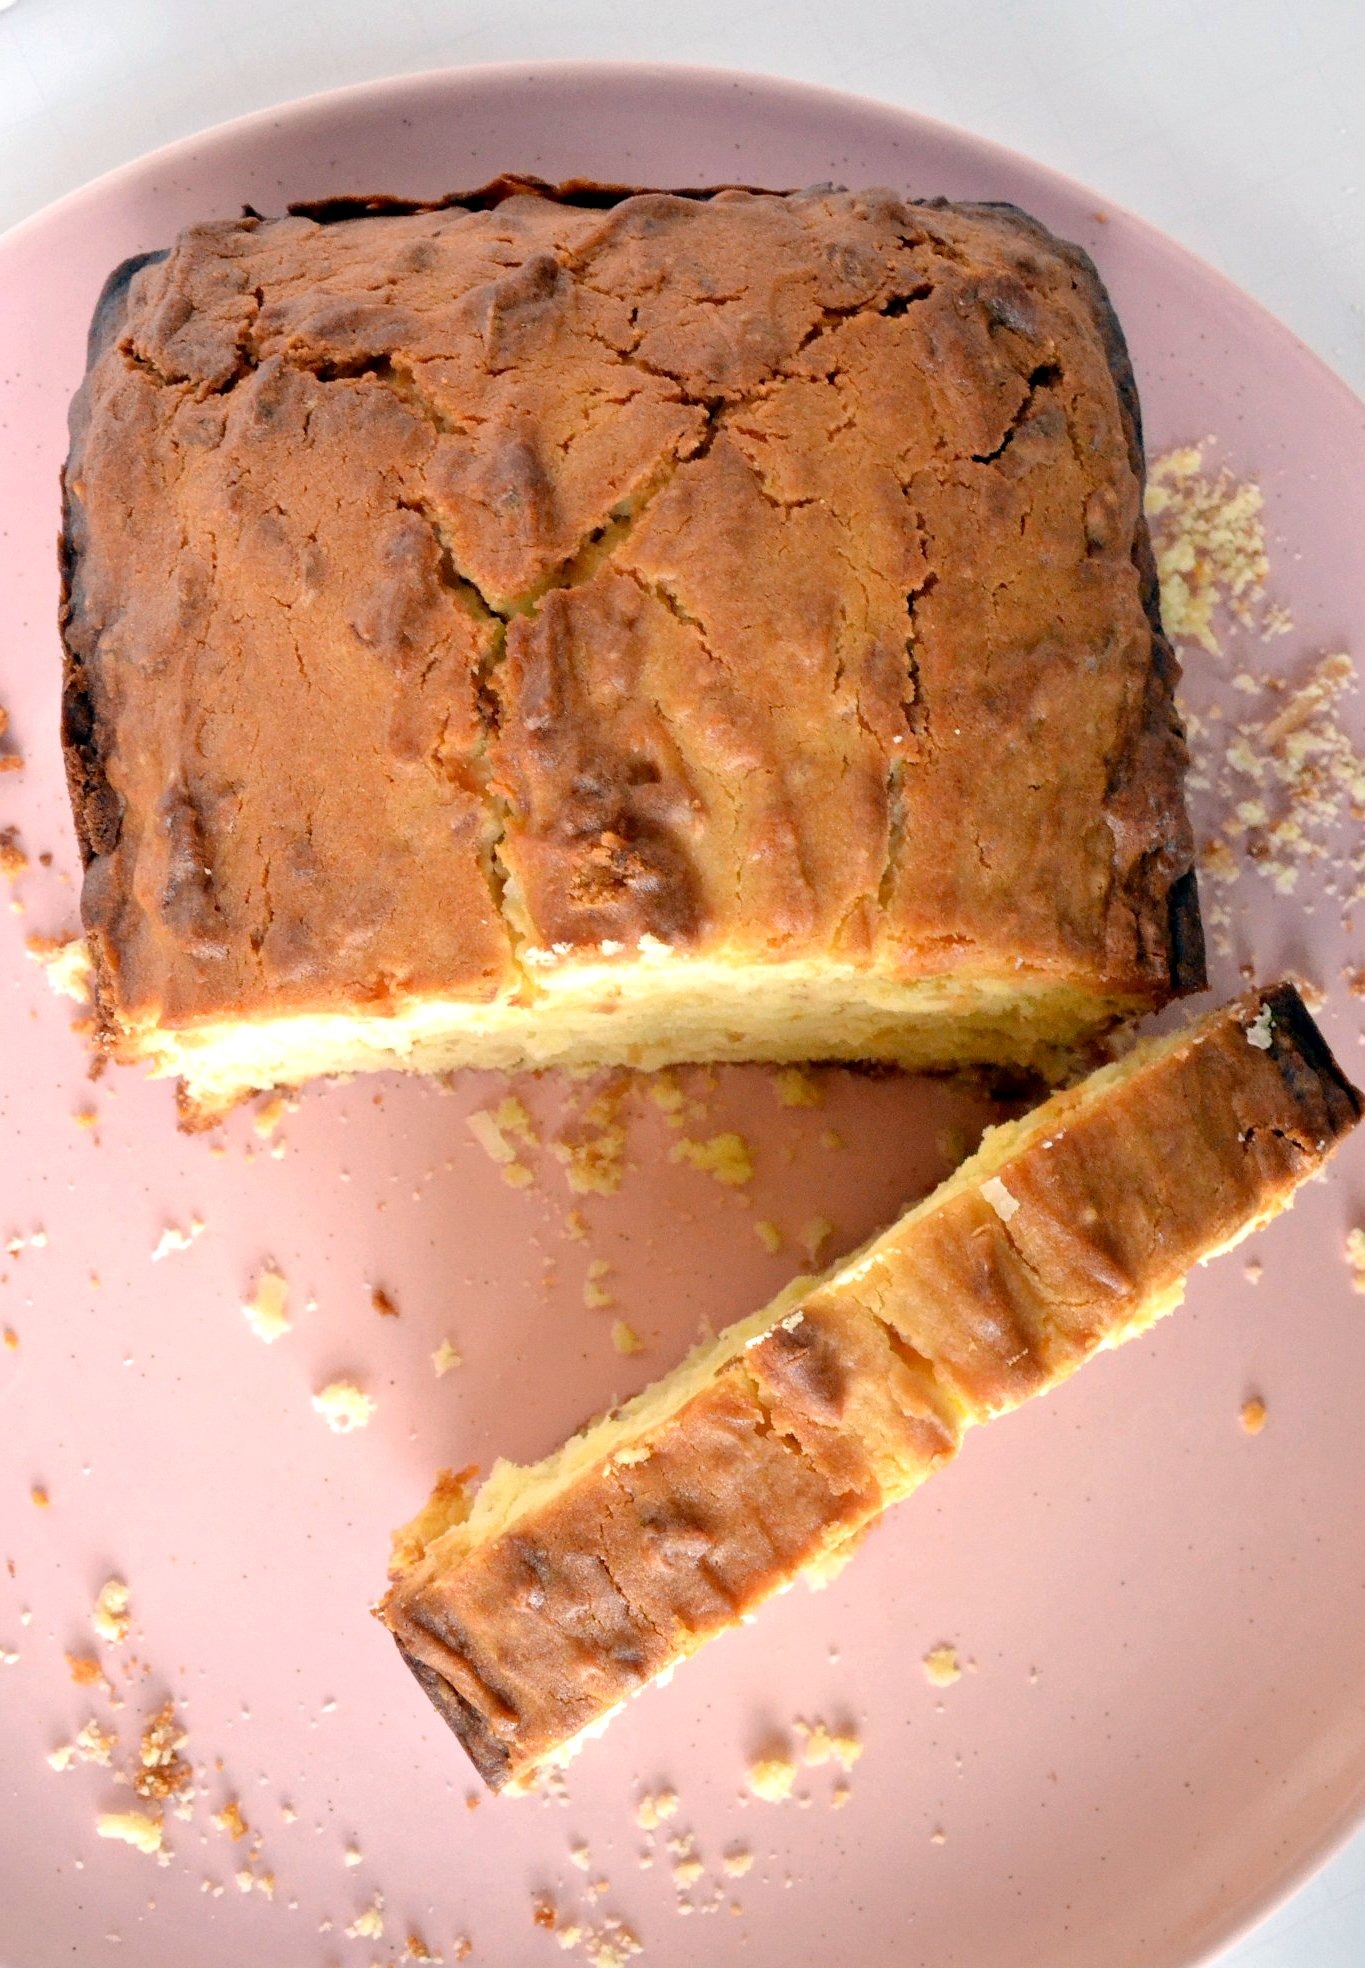
sweet, dish, meal, food, produce, breakfast, baking, dessert, delicious, cake, bread, dense, coconut, sweets, exotic, coconuts, confectionery, baked goods, pound cake, homemade bread, chocolate brownie, banana bread, coconut shell, quick bread, coconut bread